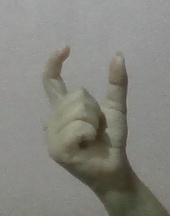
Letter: nun